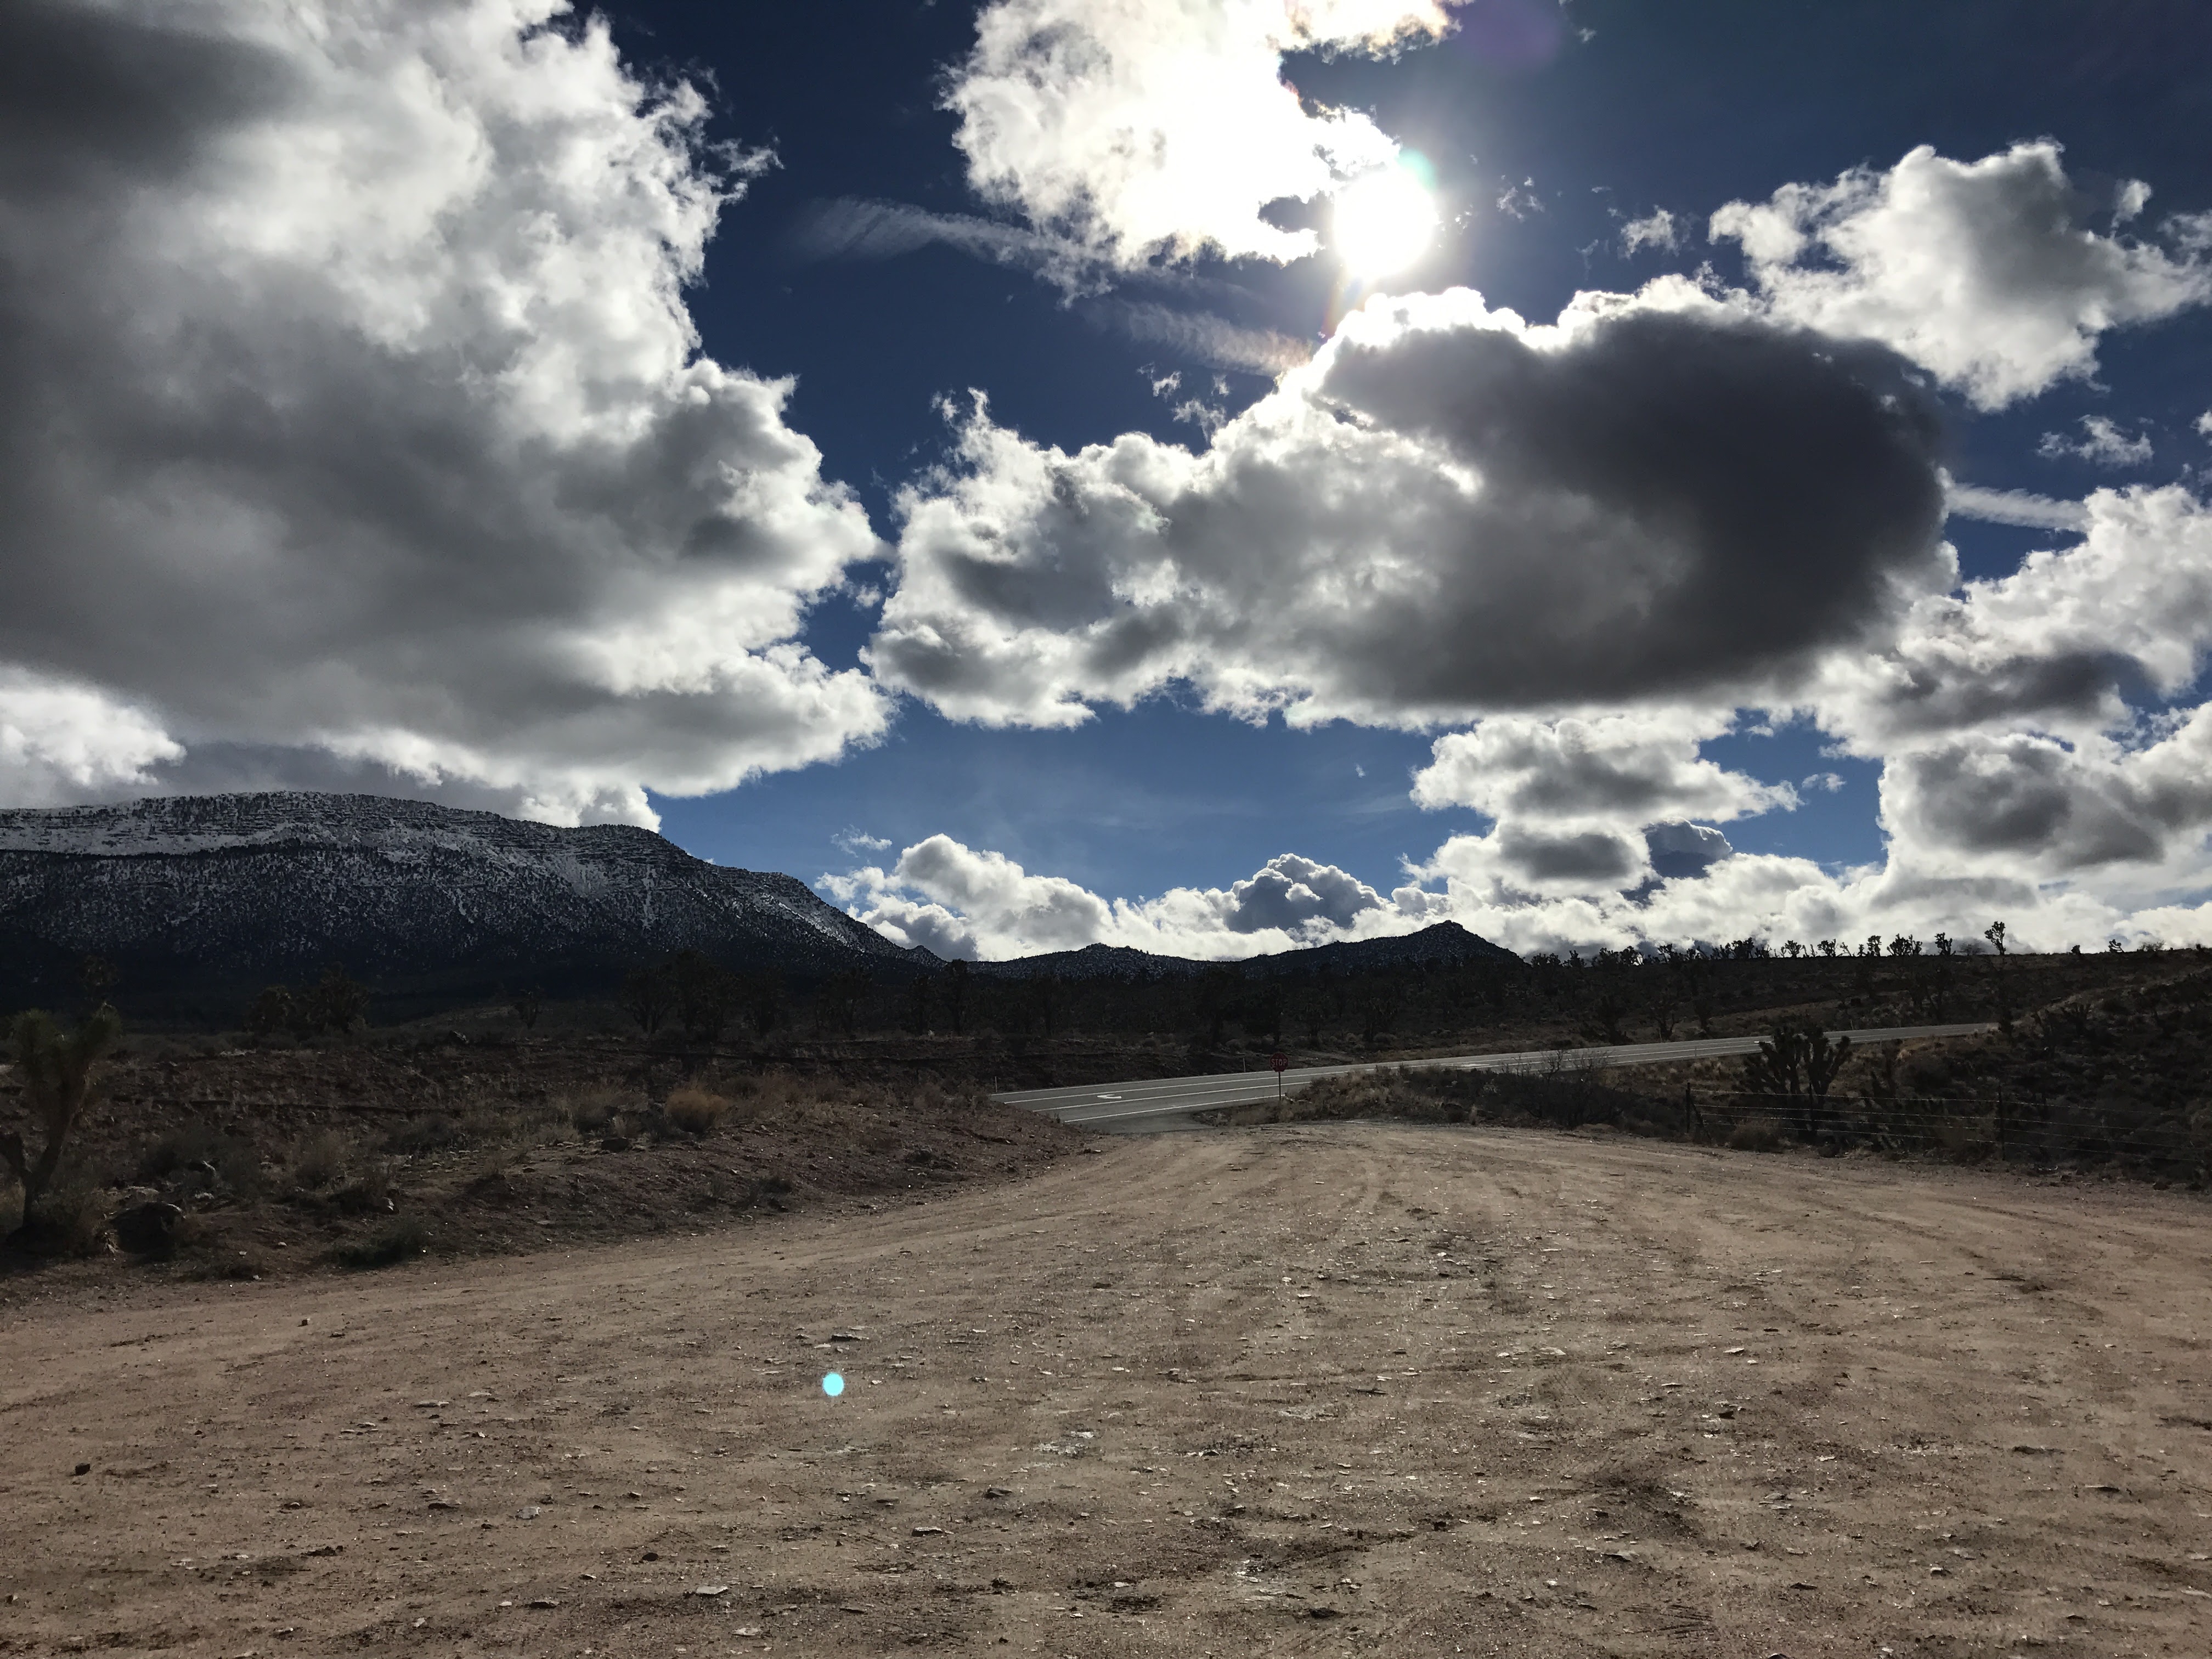
sky, cloud, mountainous landforms, highland, mountain, meteorological phenomenon, hill, atmosphere, daytime, sunlight, horizon, landscape, tree, soil, ecoregion, field, plateau, road, cumulus, mountain range, plain, steppe, grass, grassland, ridge, computer wallpaper